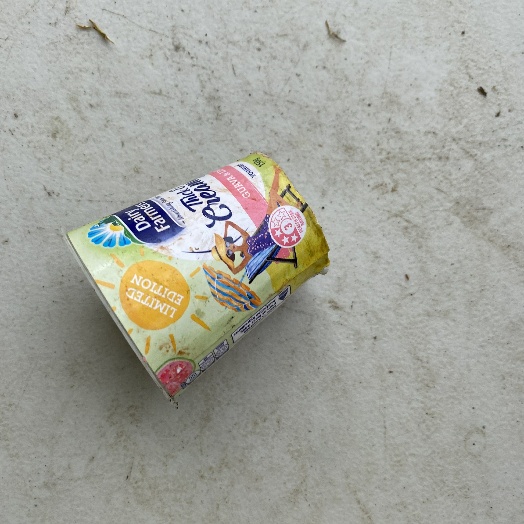
Label: Plastic